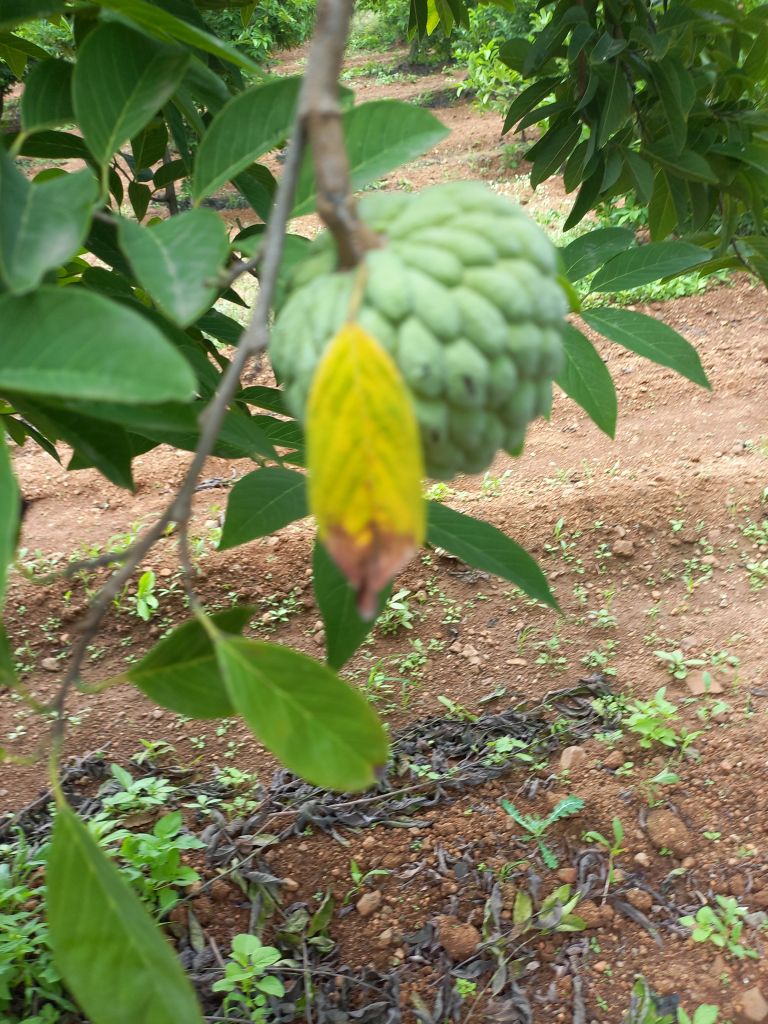
Disease label: Leaf spot on Leaves